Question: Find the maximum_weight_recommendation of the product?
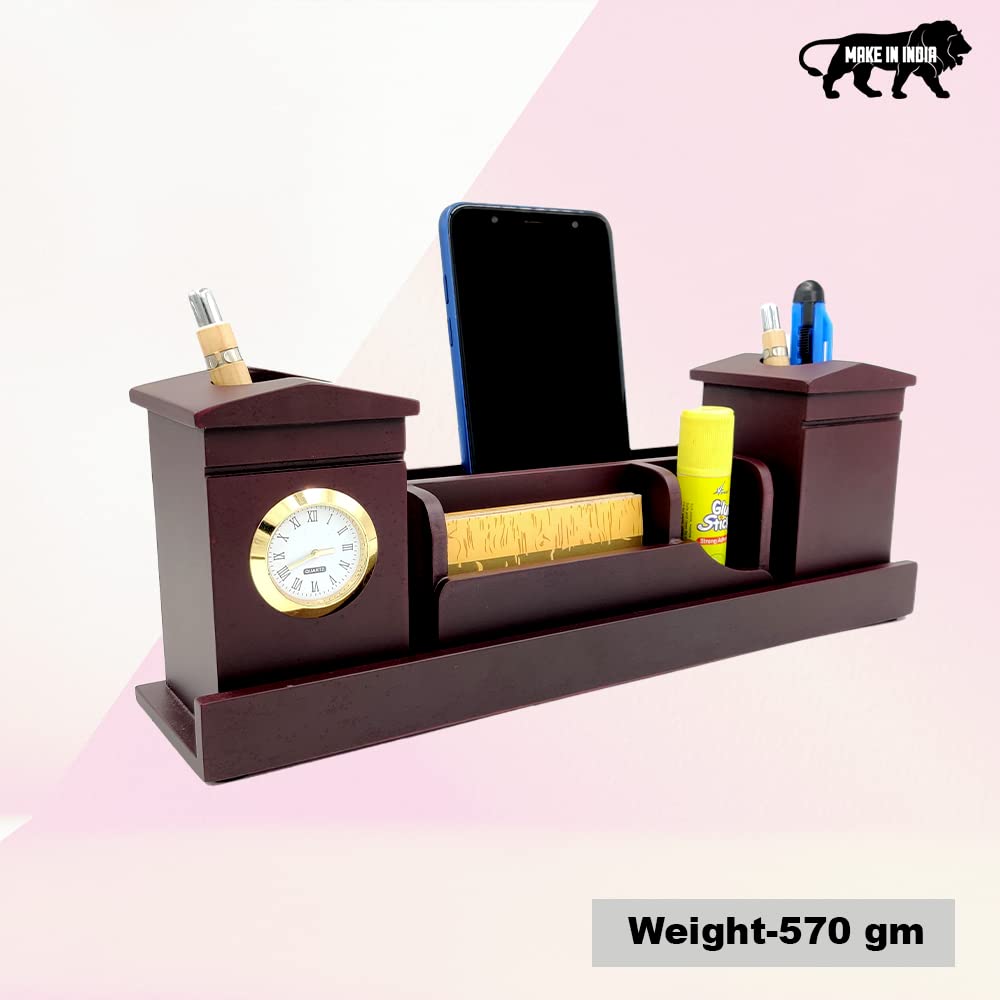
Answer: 570.0 gram